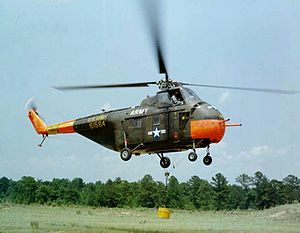
Sikorsky S-55
S-55 (H-19) flyvende med en kasse.
Sikorsky S-55 med kaldenavnet Chickasaw er en bredt anvendelig helikopter til bl.a. transport- og redningsoperationer, som fløj for første gang 10. november 1949 og blev operationelt taget i brug af det amerikanske militær i 1950. Over 1.000 helikoptere af denne type blev fremstillet af Sikorsky til det amerikanske militær alene. Yderligere 550 blev fremstillet på licens af bl.a. Westland Aircraft i Storbritannien og Mitsubishi i Japan.